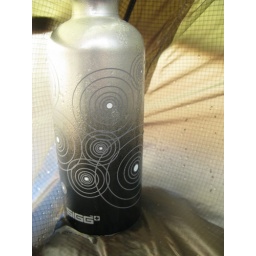
My water bottle in the corner of our tent.